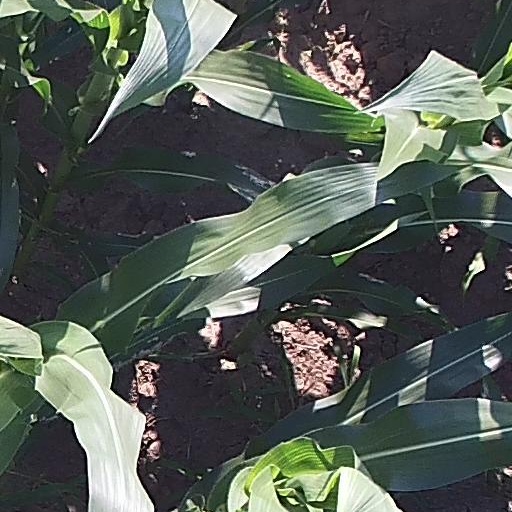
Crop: maize; corn